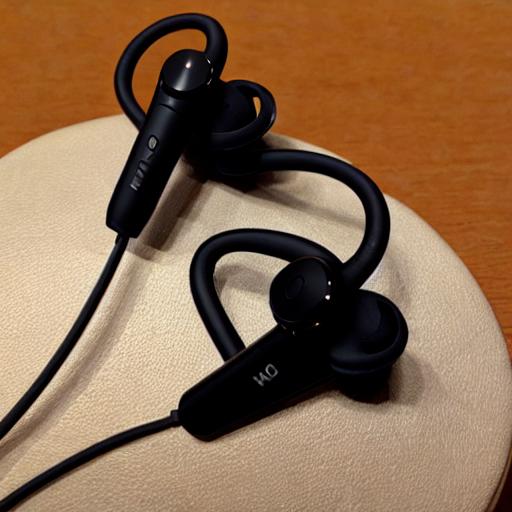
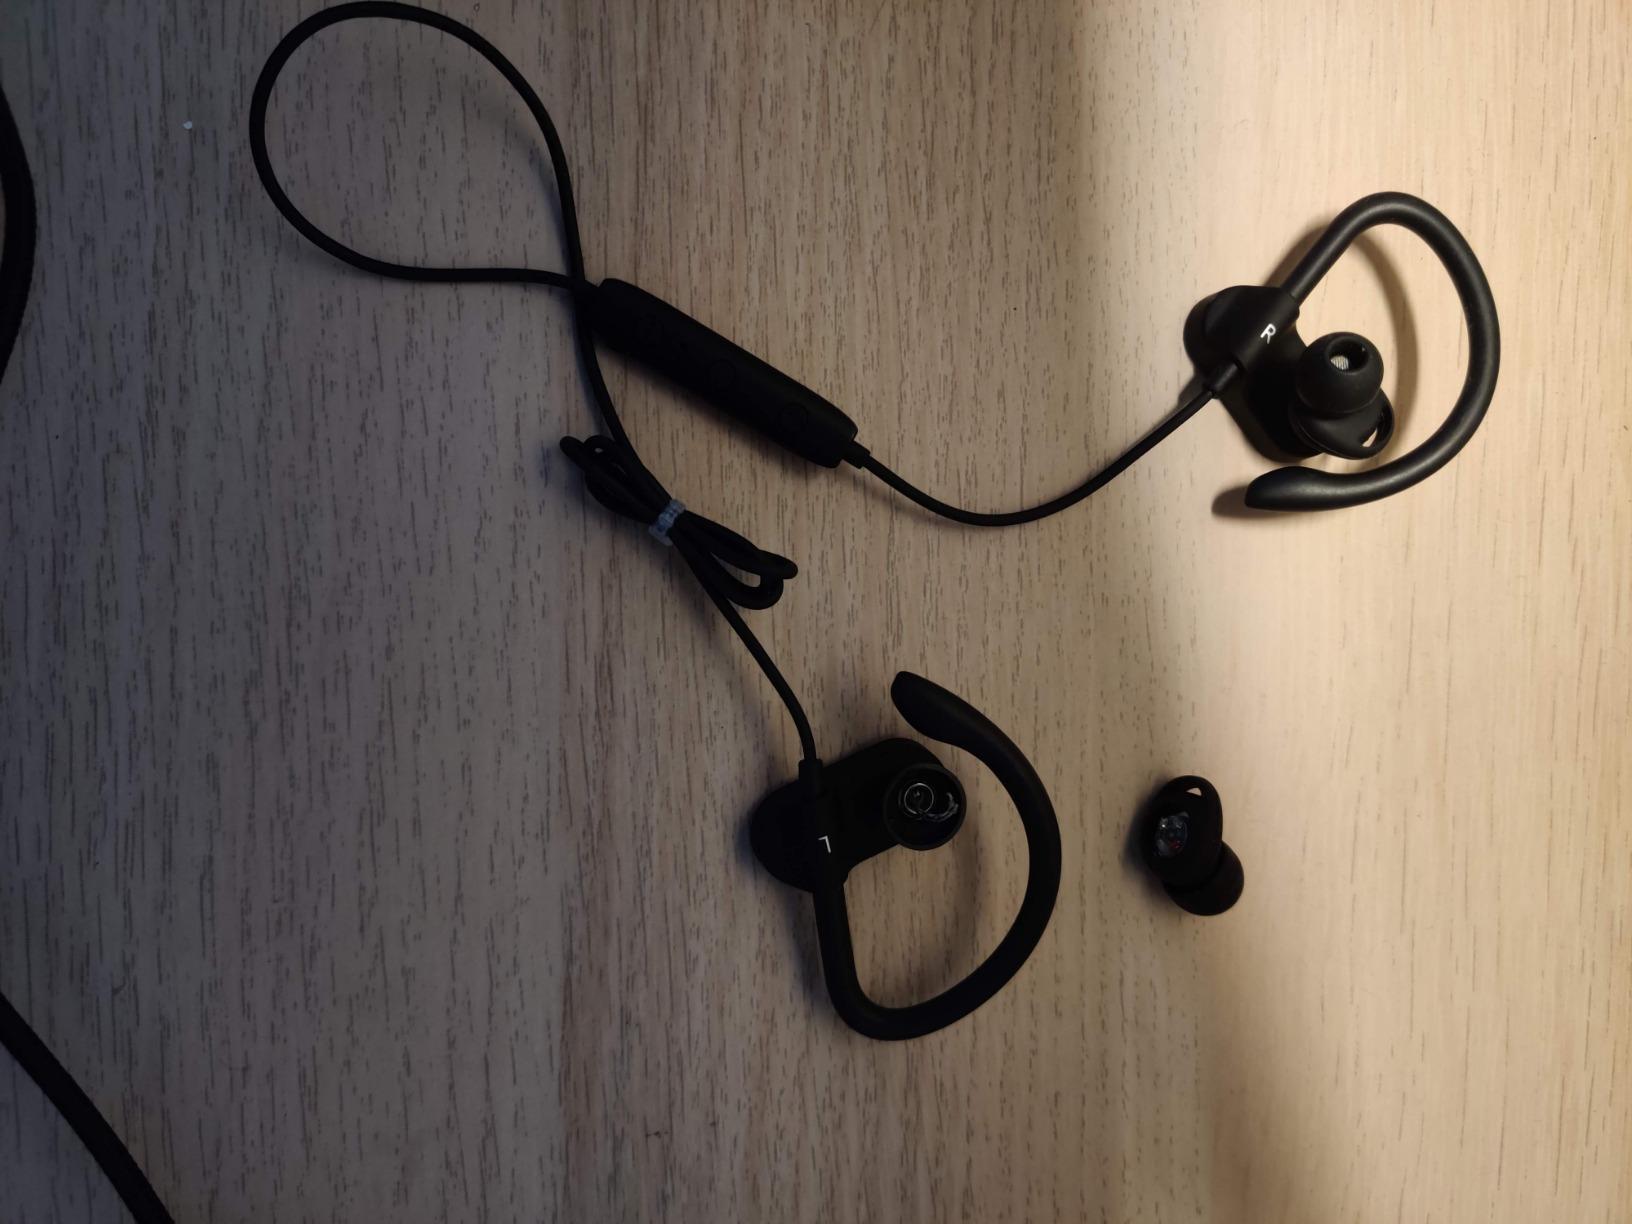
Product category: headphones
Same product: no